Renault Dauphine

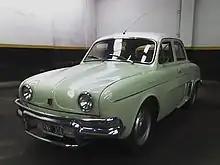
Argentine Dauphine (made by Industrias Kaiser Argentina) – This unit was made in 1962 – Note the additional piece over the bumpers

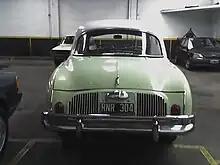
Argentine Dauphine (made by Industrias Kaiser Argentina) – This unit was made in 1962 – Note the additional piece over the bumpers

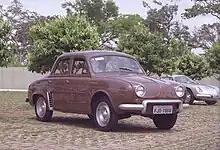
Brazilian made Renault Teimoso 1966

Renault manufactured the Dauphine at its Flins factory, with a car leaving the assembly line every 20–30 seconds, and with engines from the company's headquarters factory on Île Seguin in Billancourt, Paris. The highly automated Billancourt site could produce an engine every 28 seconds.